Dating

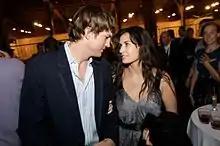
Actress Demi Moore, when she was dating younger actor Ashton Kutcher, had been described as a "cougar".

Since divorce is increasing in many areas, there is dating advice for the freshly divorced as well, which includes not talking about your ex or your divorce but focusing on "activities that bring joy to your life." Adviser Claire Rayner in "The Guardian" suggests calling people from your address book with whom you haven't been in touch for years and say "I'd love to get back in contact." It's more acceptable for this group for women to ask men out.